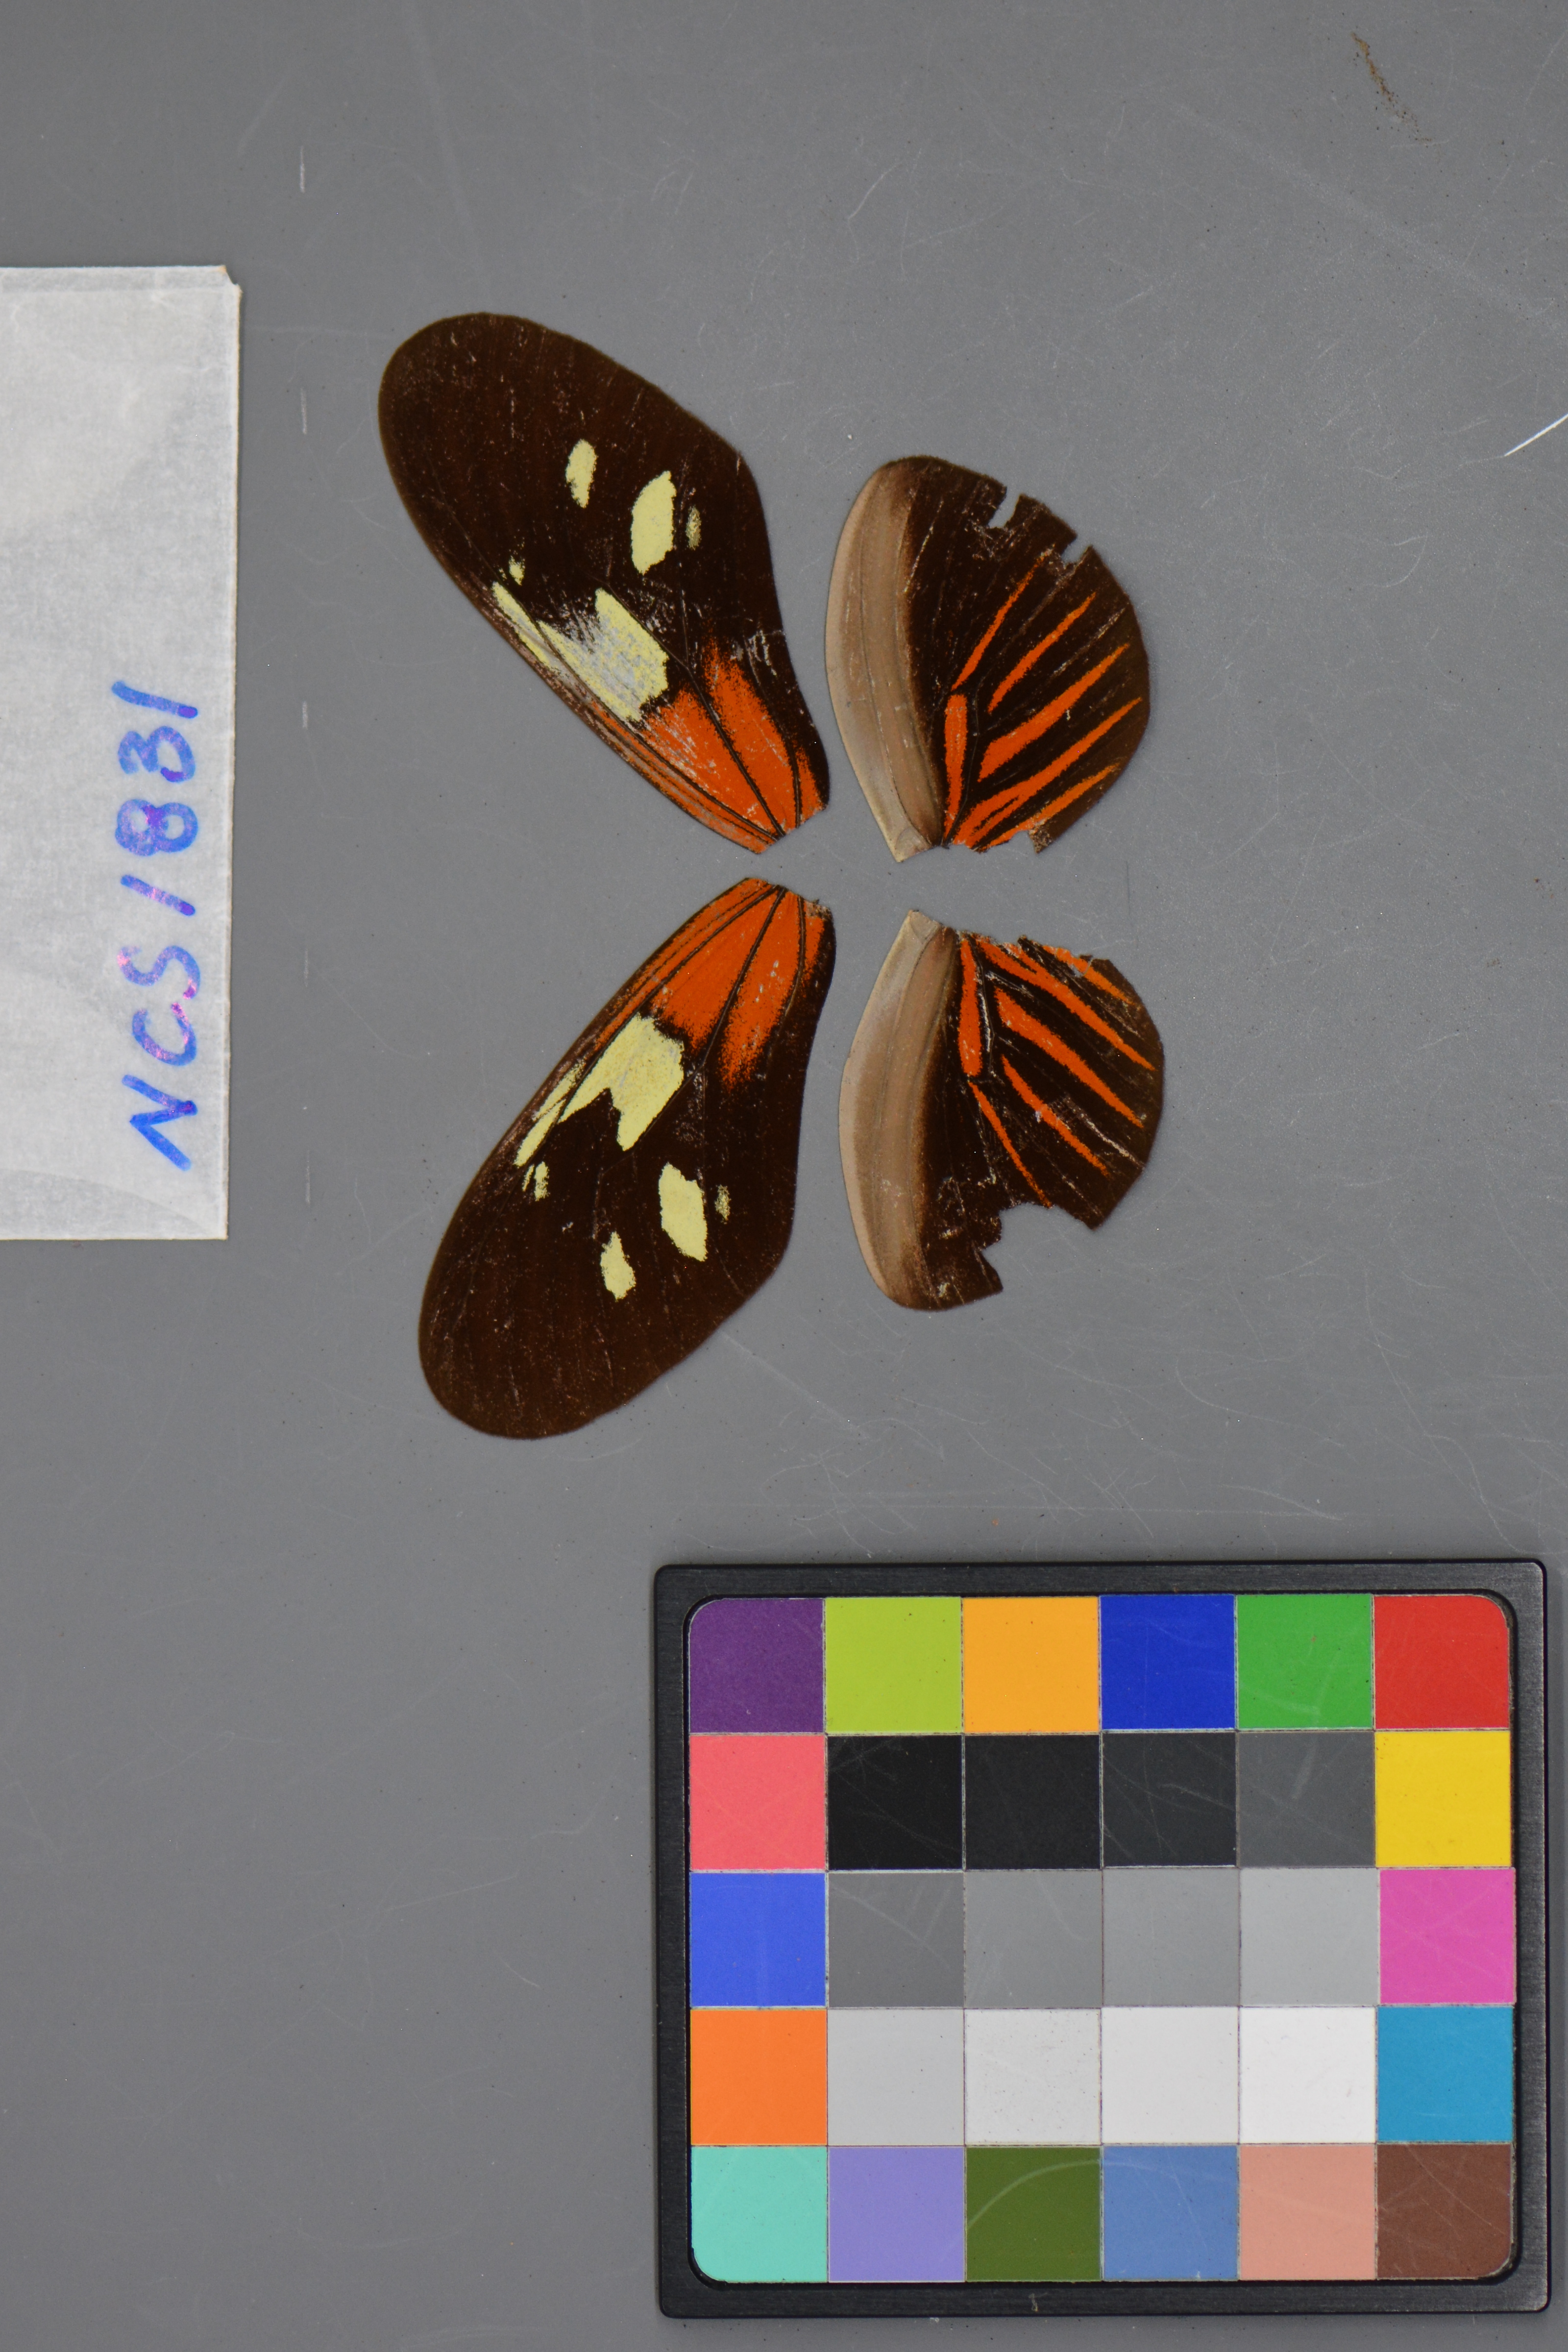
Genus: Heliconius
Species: erato
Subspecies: erato
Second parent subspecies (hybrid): hydara
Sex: male
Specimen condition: damaged
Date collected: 02-Jul-09